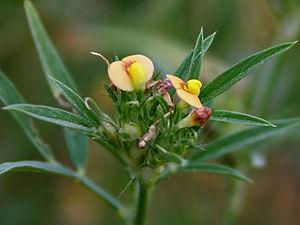
Stylosanthes est un genre de plantes qui fait partie de la famille des Fabaceae. Il regroupe environ 110 espèces.